List of Art Deco theaters in Metro Manila

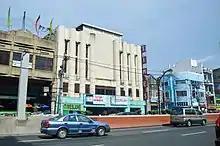
Times Theater

The Gaiety Theater was located Del Pilar Street in the Ermita district in the city of Manila. It was designed in the art deco style in 1935 by Juan Nakpil. As of 2014, it is dilapidated with several families living inside as caretakers. It was demolished in 2016.